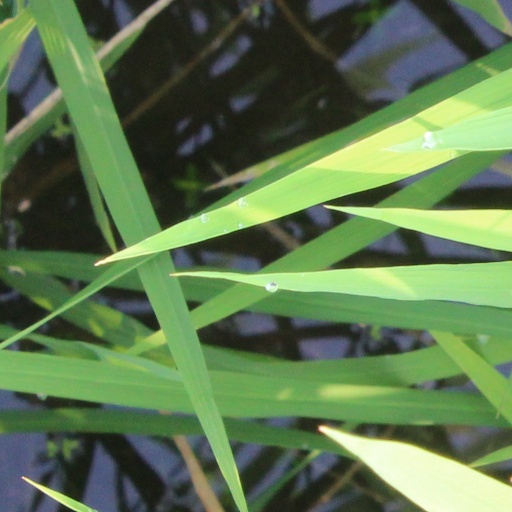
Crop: rice